Albert B. Randall

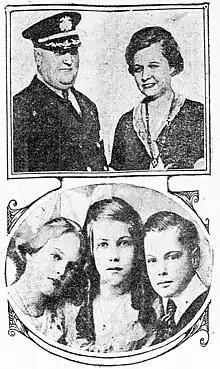
Captain Albert Randall and family

He passed away in November 1945 at the age of 66. He was survived by his wife, Mrs. Dorothy Randall, as well as a son, Lieut Comdr. A. B. Randall Jr., and two daughters, Mrs. Eugene Mooney and Mrs. Elizabeth Hain.